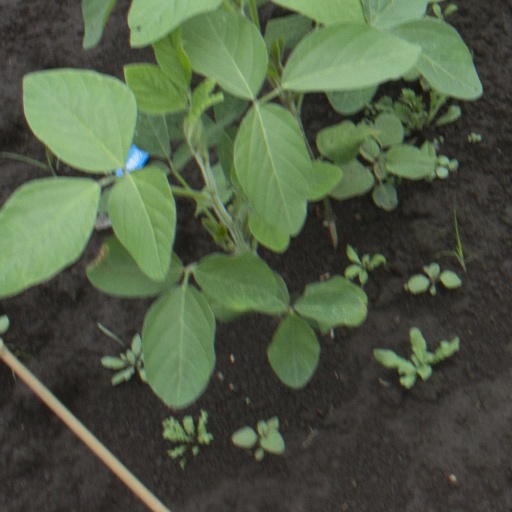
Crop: soybean